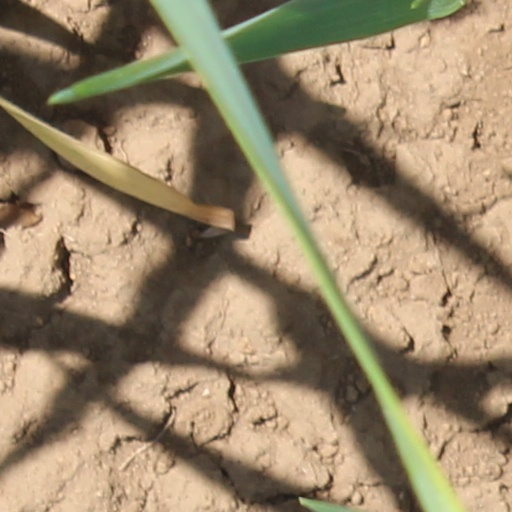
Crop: wheat